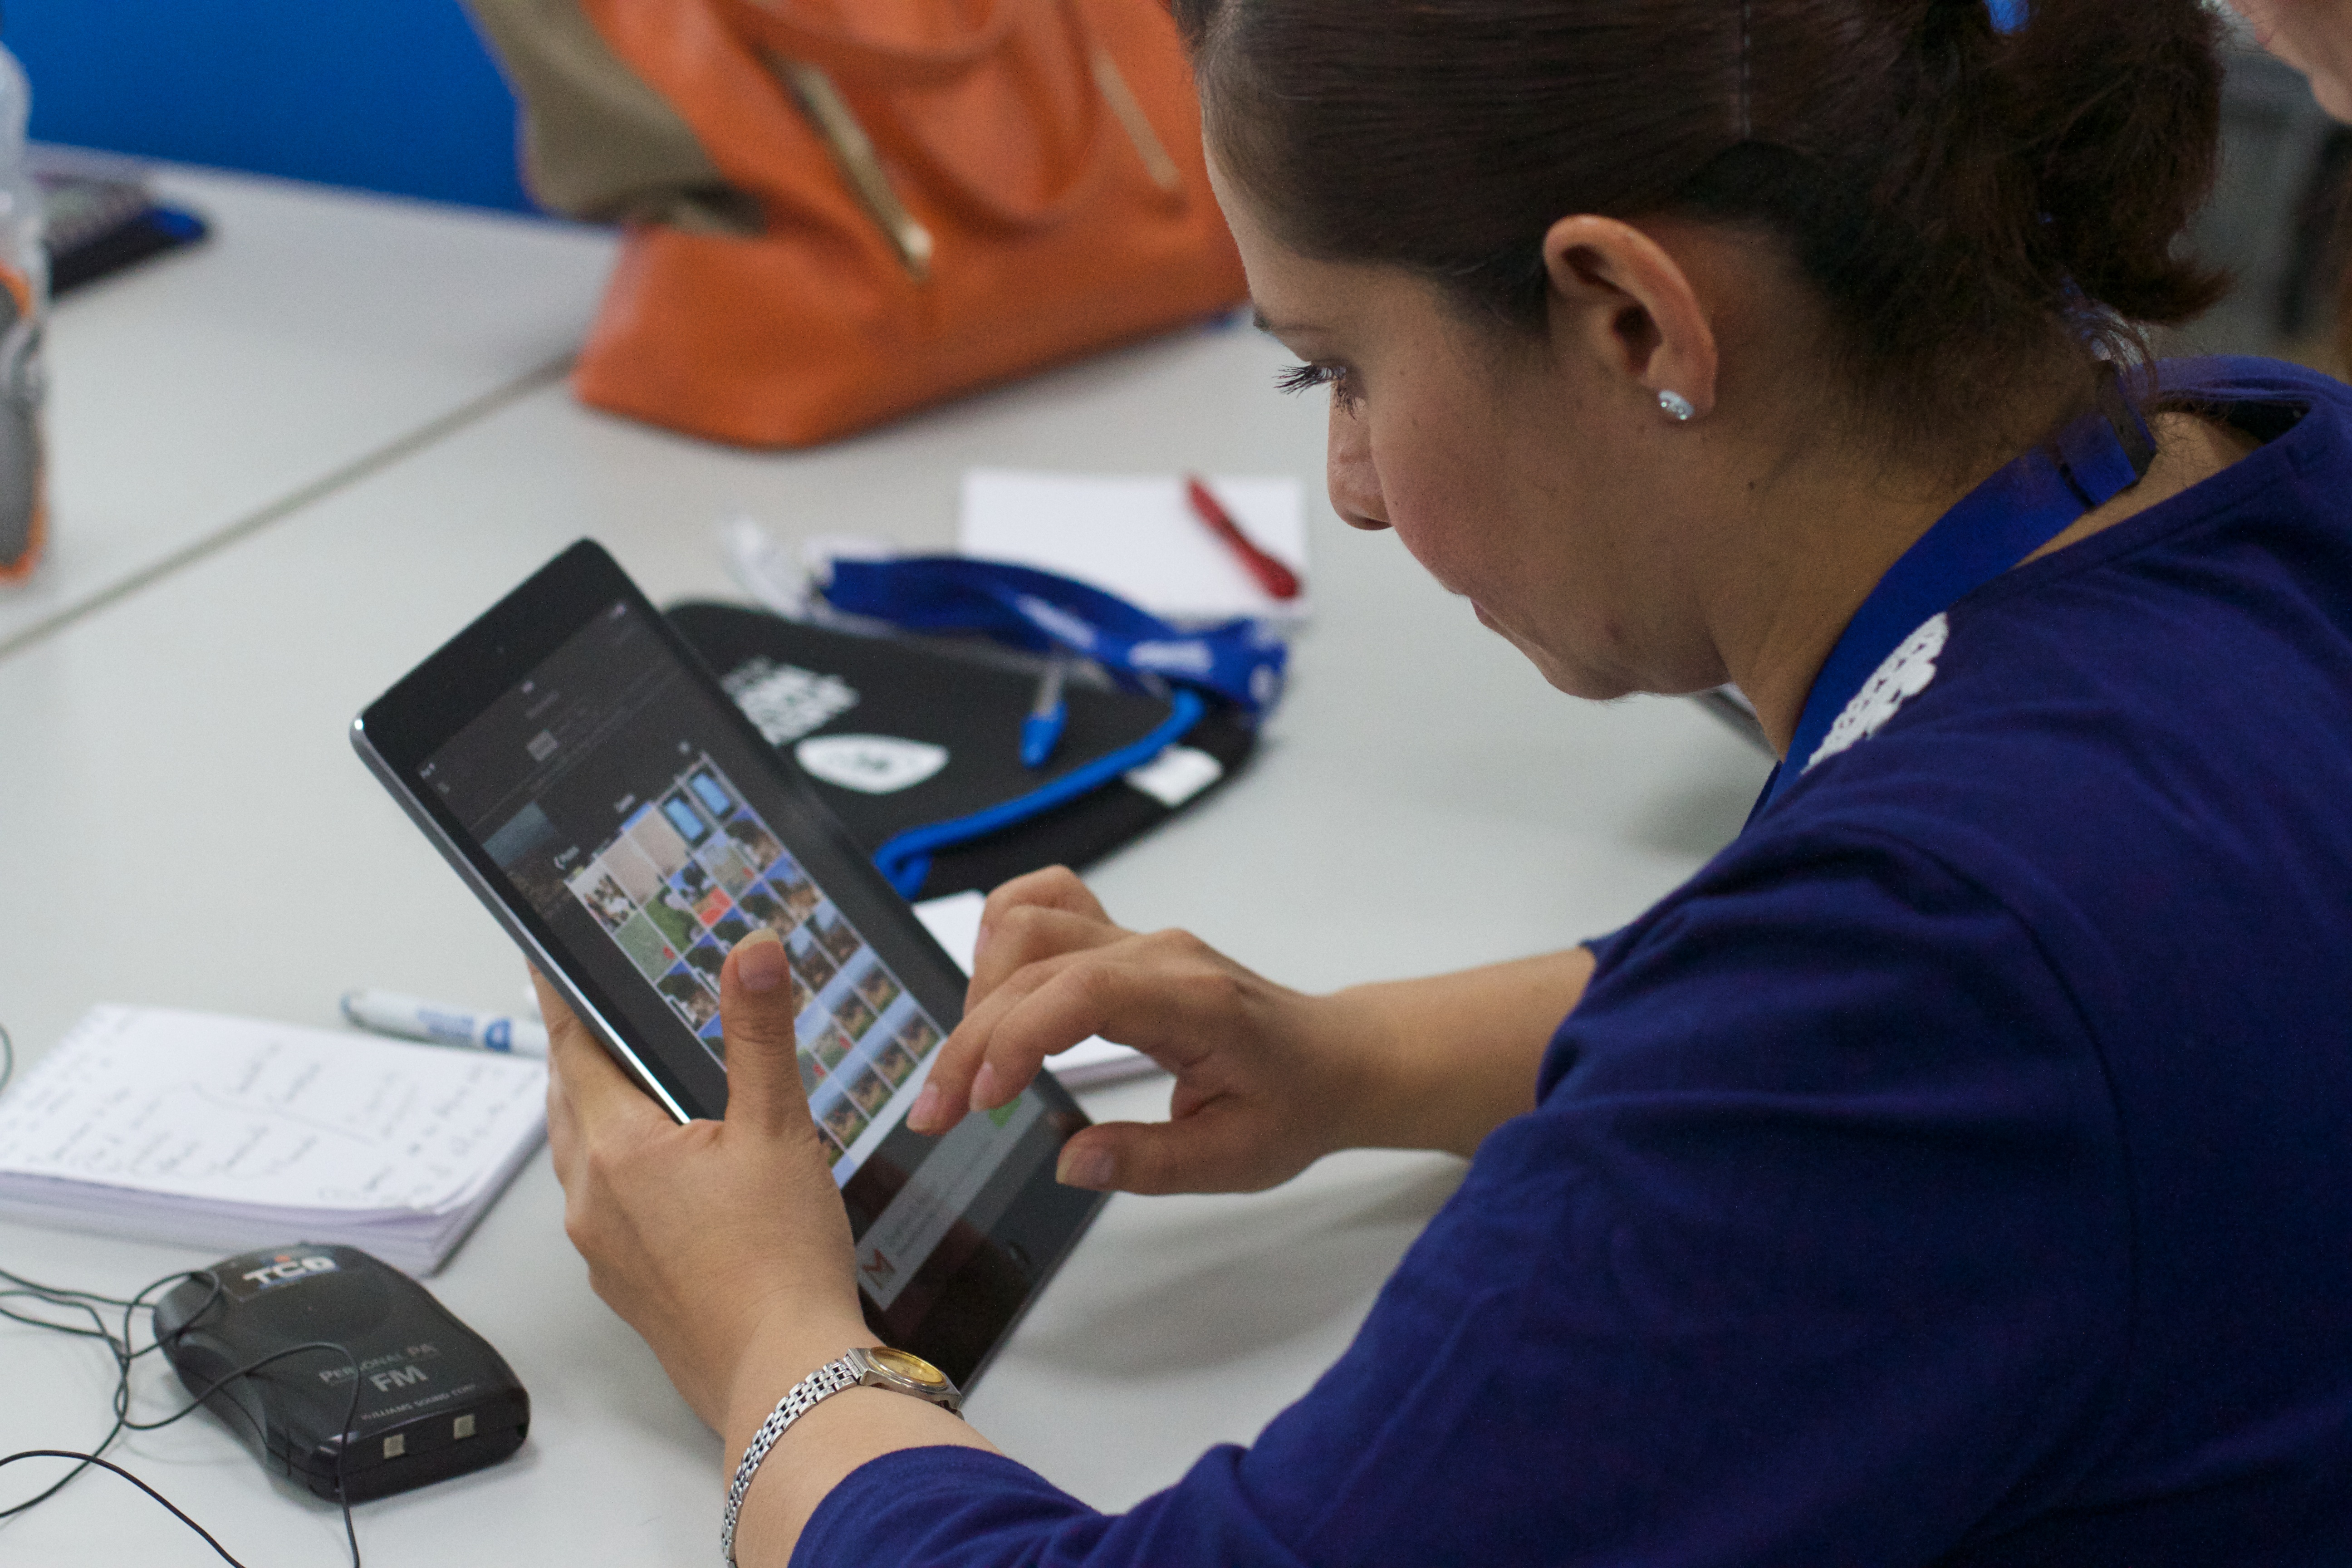
learning, udgagora